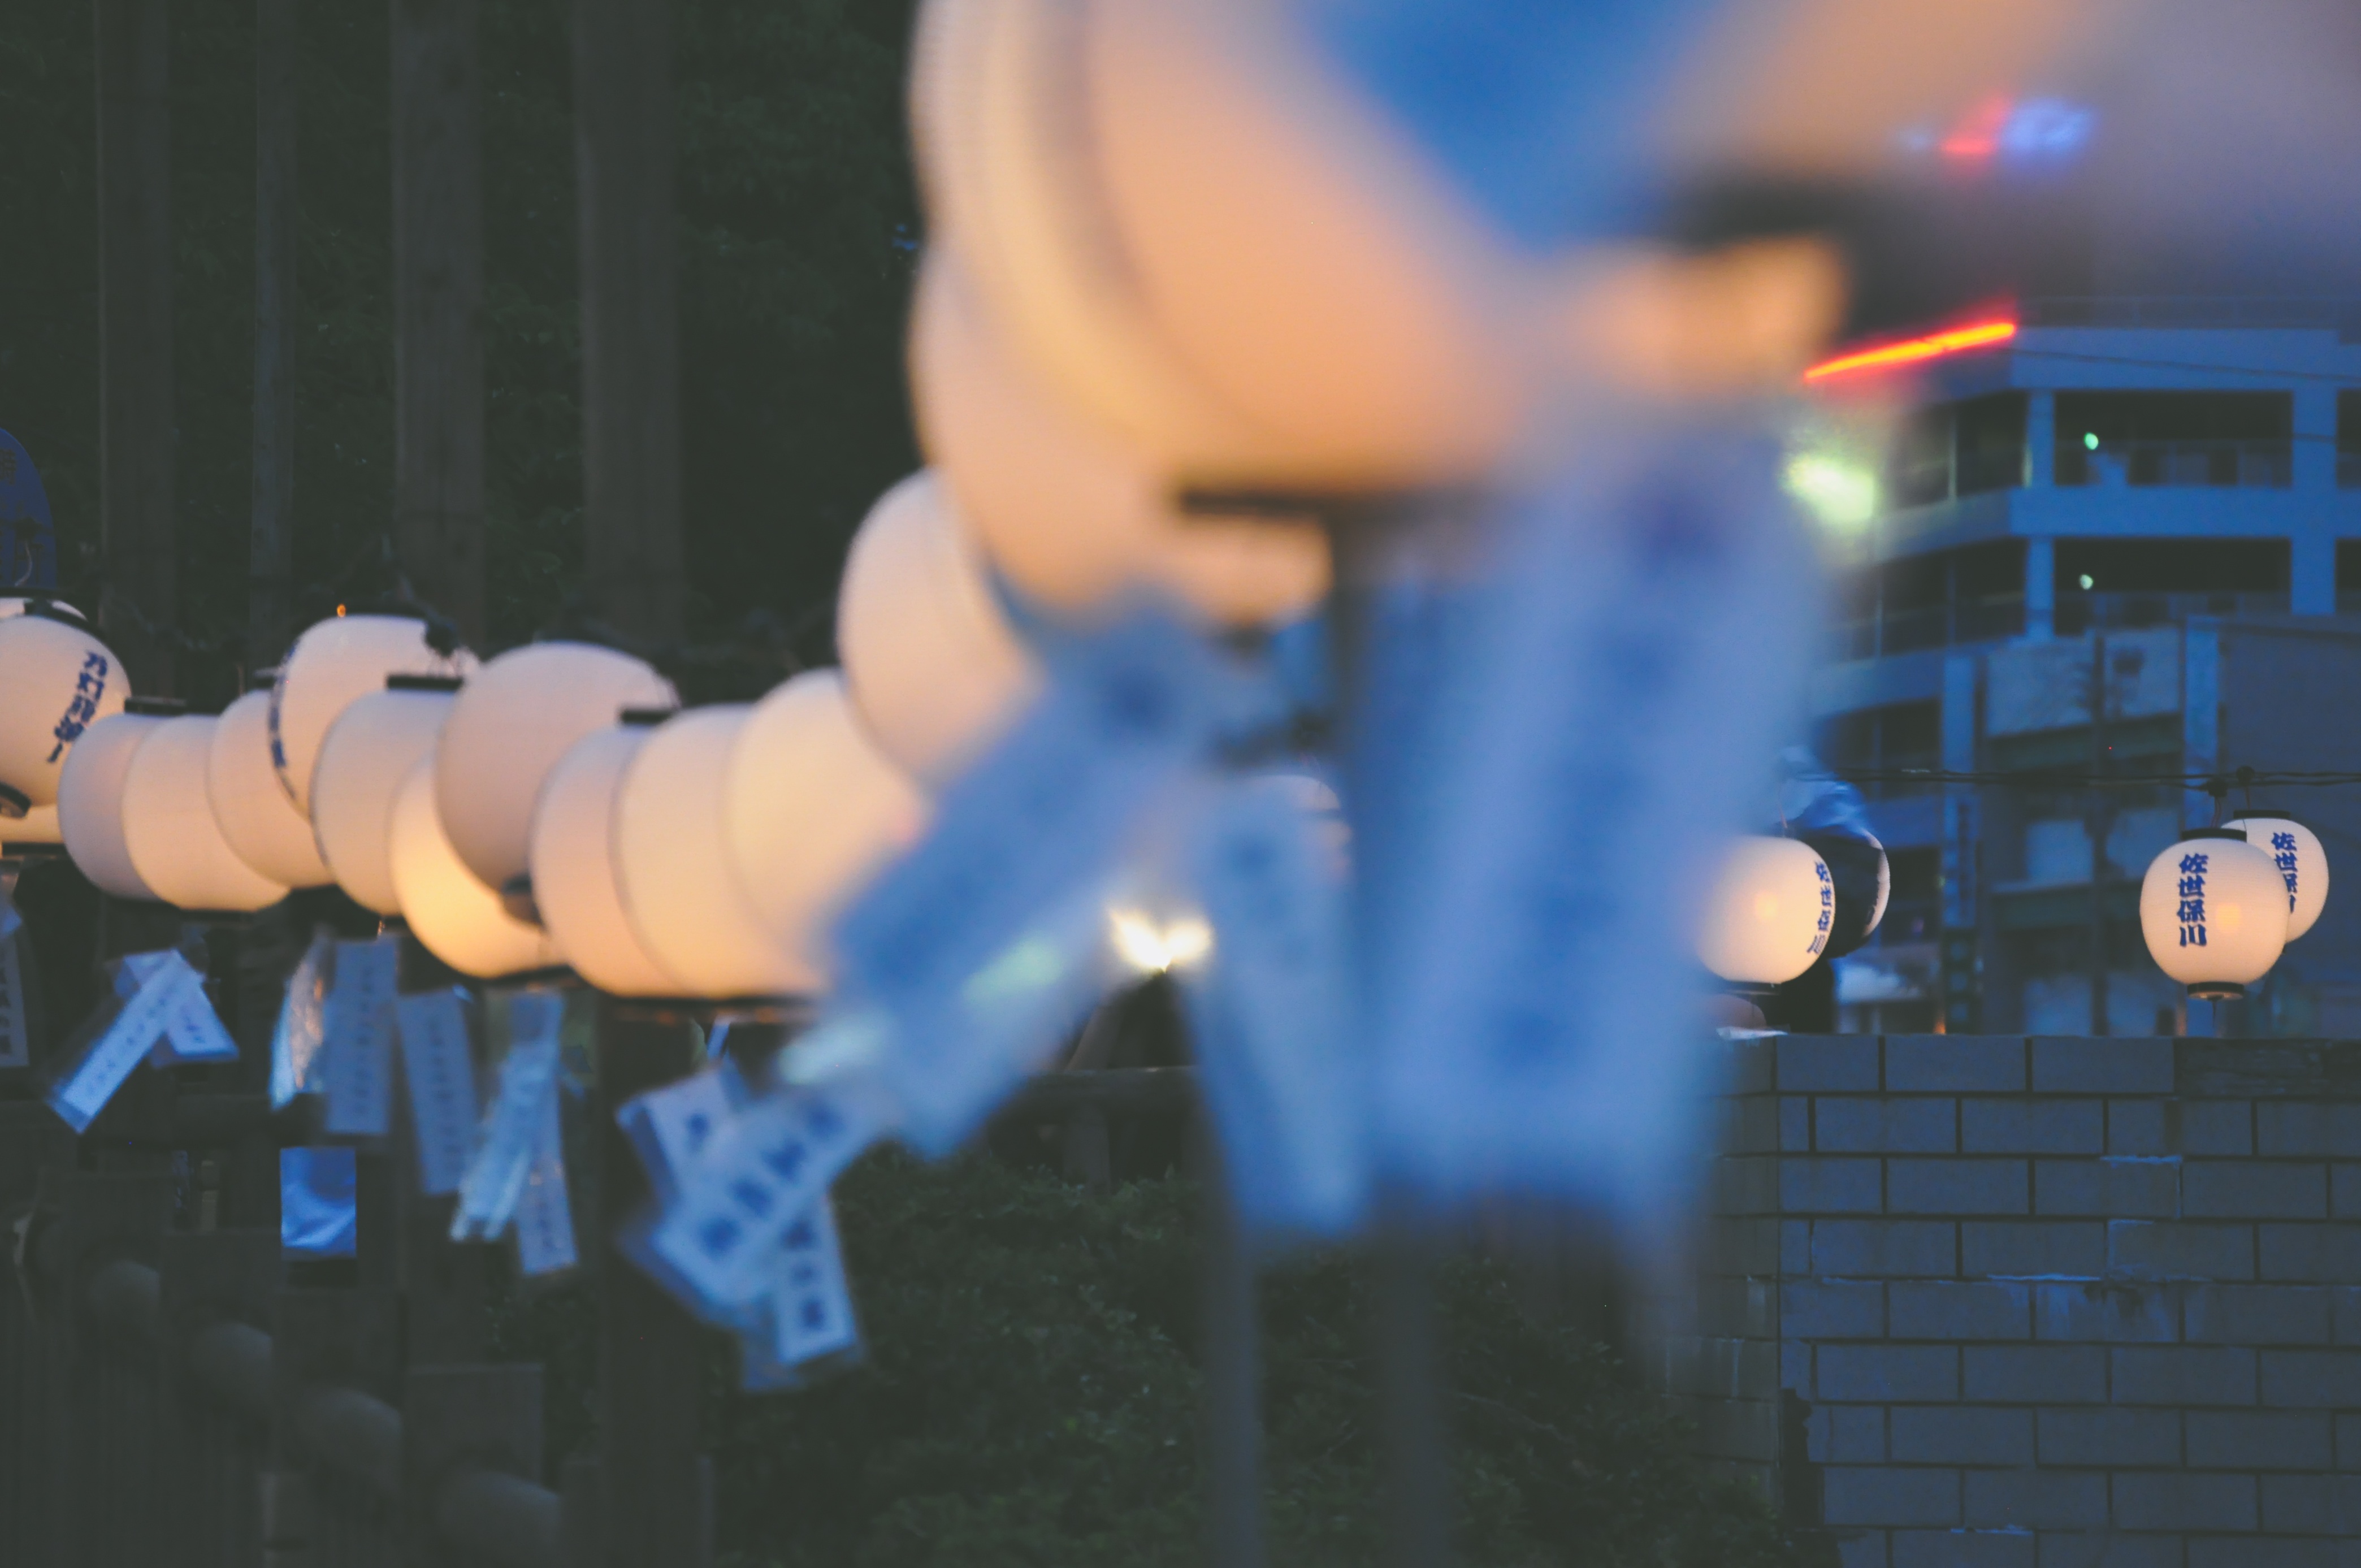
color, blue, screenshot, atmosphere of earth